Primrose Path (1940 film)

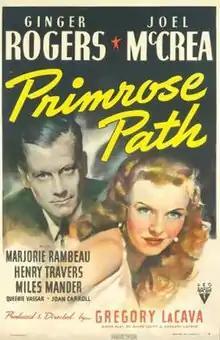

Primrose Path is a 1940 melodrama film from RKO starring Ginger Rogers and Joel McCrea. Produced and directed by Gregory LaCava, it is an adaptation of the novel "February Hill". It follows the tragic romance of a young woman determined not to follow her mother and grandmother into prostitution. Marjorie Rambeau, Henry Travers, and Miles Mander appear in support, with Rambeau receiving a nomination for the Academy Award for Best Supporting Actress.